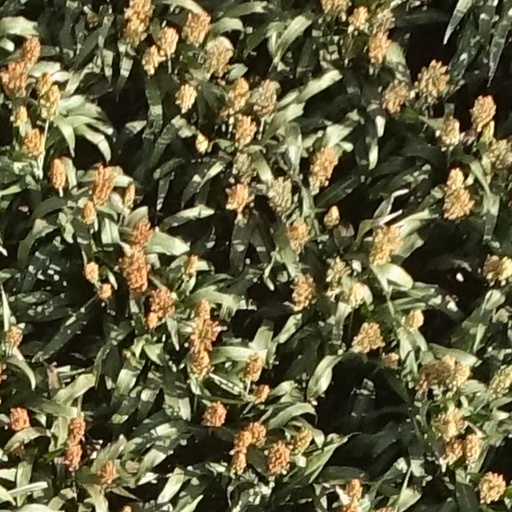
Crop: sorghum